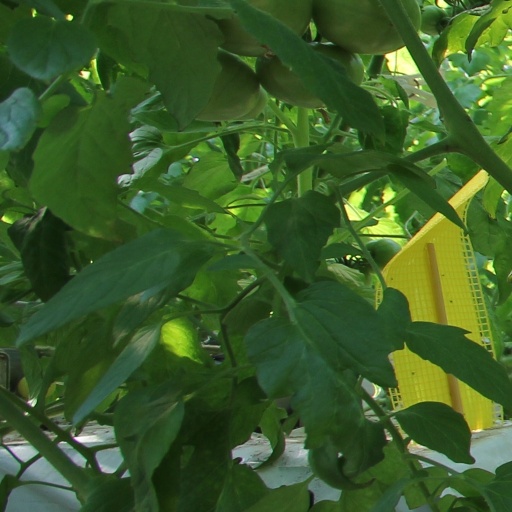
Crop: tomato